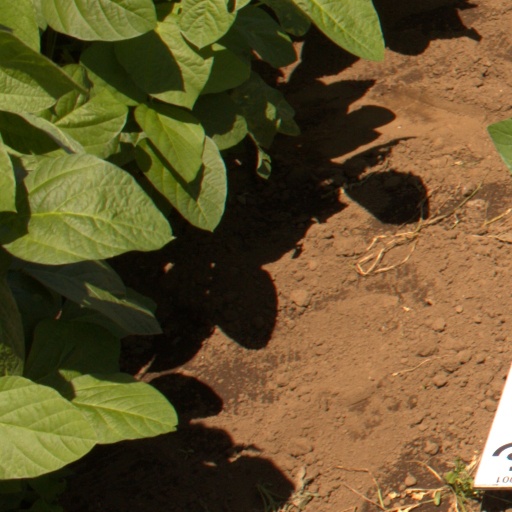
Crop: soybean